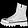
Label: Ankle boot